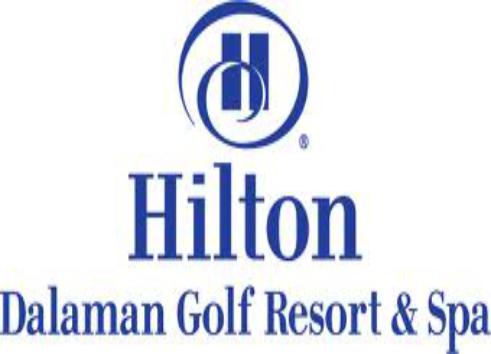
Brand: Hilton Worldwide-3
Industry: Others